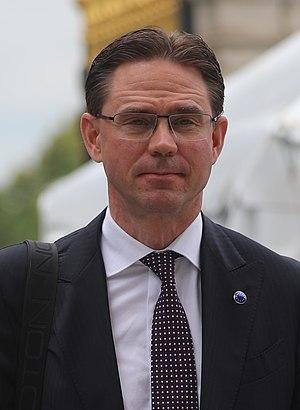
Jyrki Tapani Katainen, né le 14 octobre 1971 à Siilinjärvi, est un homme d'État finlandais membre du Parti de la coalition nationale. Il est Premier ministre du 22 juin 2011 au 24 juin 2014. En juillet 2014, il est nommé commissaire européen aux Affaires économiques et monétaires.